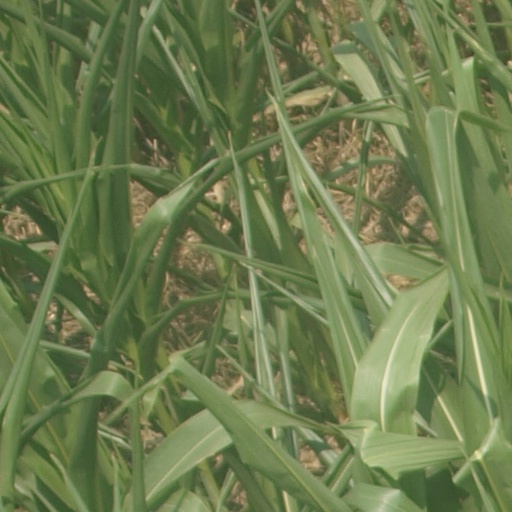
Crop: maize; corn